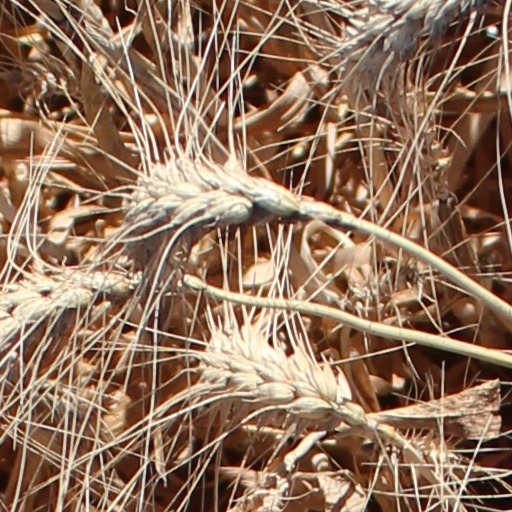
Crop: wheat